Symbolist painting

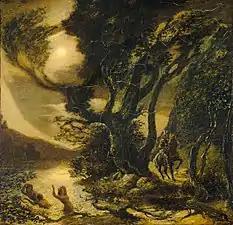
"Siegfried and the Rhine Maidens" (1888–1891), by Albert Pinkham Ryder, National Gallery of Art, Washington D. C.

Ignacio Zuloaga was also an interpreter of that vision of an atavistic and tremendist Spain, which he captured in his trips to Las Hurdes or the sierra de Gredos with Doctor Gregorio Marañón. He lived for a time in France and Italy, and was an admirer of Goya and el Greco. His work is notable for a stark realism, gray and somber palette, with subject matter centered on popular Spanish scenes.